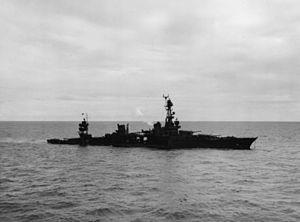
La dénomination de croiseur lourd est communément employée à partir de 1930 et jusqu'à la fin de la Seconde Guerre mondiale pour désigner un croiseur, c'est-à-dire un navire principalement armé de canons, d'un déplacement supérieur à 1 850 tonnes, et inférieur à 10 000 tonnes conformément au traité de Washington et dont l'artillerie principale avait un calibre supérieur à 155 mm, et au plus égal à 203 mm, conformément au traité naval de Londres. Si la distinction entre croiseur lourd et croiseur léger a ainsi été claire pendant quelques années, l'apparition, après 1935, des « grands croiseurs légers », déplaçant 10 000 tonnes, et armés de dix à quinze canons de 152 ou 155 mm, tirant jusqu'à 8 à 10 coups par minute, avec des blindages de ceinture de plus de 100 mm, a sérieusement contribué à brouiller les catégories.
L’USS Chicago (CA-29) était un croiseur lourd de classe Northampton de l’United States Navy. C'était le deuxième navire américain à porter le nom de la ville de Chicago. Il a été coulé par des torpilles aériennes japonaises à la bataille de l'île de Rennell, dans les îles Salomon, le 30 janvier 1943.
La bataille de Guadalcanal, également connue sous l'appellation campagne de Guadalcanal et sous le nom de code opération Watchtower par les forces alliées, est une importante bataille de la Seconde Guerre mondiale sur le théâtre d'opérations de l'océan Pacifique qui s'est déroulée entre le 7 août 1942 et le 9 février 1943 sur et autour de l'île de Guadalcanal, dans le cadre de la campagne des îles Salomon. Ce fut la première offensive majeure des forces alliées contre l'empire du Japon.